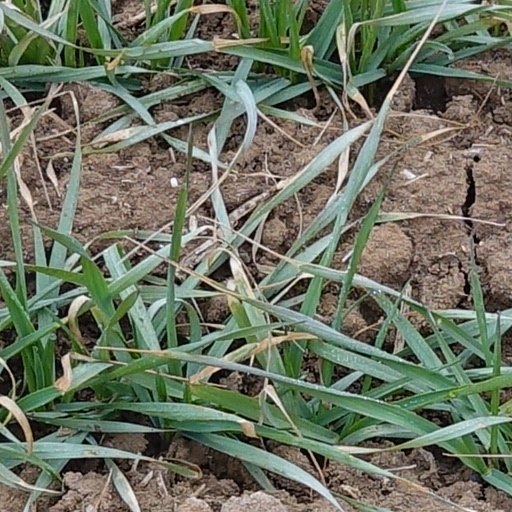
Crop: wheat